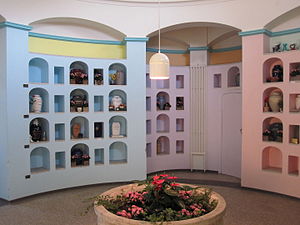
Kolumbarium
Roundel i Bispebjerg Kirkegårds kolumbarium.
Roundel, Kolumbarium, Bispebjerg Kirkegård.
Kolumbarium er betegnelsen for en urnehal. Ordet "Kolumbarium" betyder "dueslag". Betegnelsen skyldes, at urnerne er anbragt i rækker af nicher, hvorved urnehallen kommer til at minde om et dueslag. I Danmark er denne form for gravlæggelse ikke udbredt. Der findes dog et stort kolumbarium på Bispebjerg Kirkegård i Københavns nordvest-kvarter. På Næstved gl. kirkegård ses et væsentligt mindre kolumbarium.